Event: Nepal Earthquake
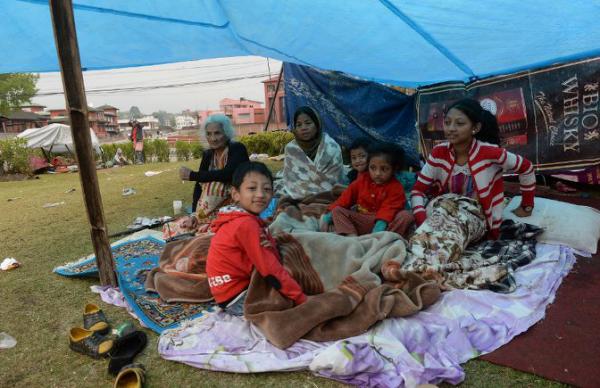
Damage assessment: no_damage